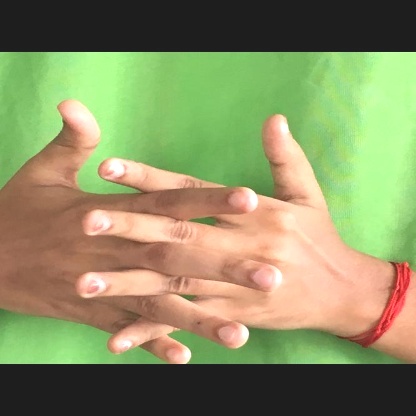
Mudra: Karkatta